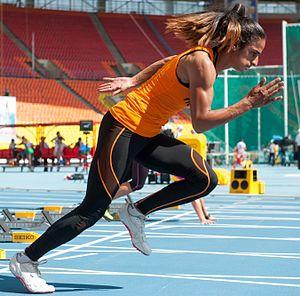
Madiea Ghafoor est une ancienne athlète néerlandaise, spécialiste du 400 mètres.